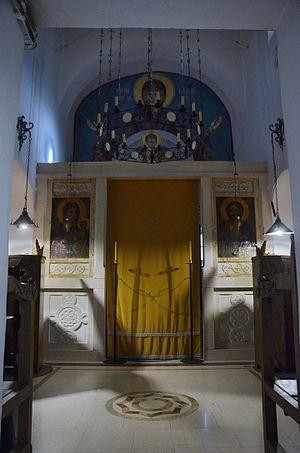
Le monastère de la Dormition-de-la-Mère-de-Dieu est un monastère orthodoxe serbe est un monastère orthodoxe serbe situé près d'Ovčar Banja, dans le district de Moravica et sur le territoire de la Ville de Čačak, dans l'ouest de la Serbie. Il fait partie des dix monastères situés de la gorge d'Ovčar-Kablar.